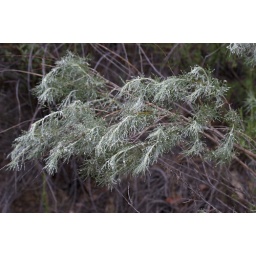
Most of the plants were sporting water droplets in the morning, some were wearing them better than others.